Margot the fairy

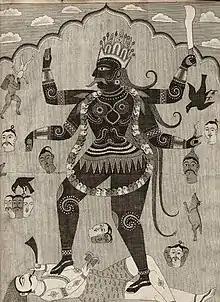
The cult of the fairy Margot in Mayenne has certain similarities with that of the Hindu goddess Kali.

In Thorigné-en-Charnie, in the Mayenne region, a much-visited cave is known as the Margot cave. It is said to have housed a fairy sovereign. Its local myth was first mentioned in 1701, but it is certainly much older. The fairy or witch Margot, who lived in the cave, is said to have made a pact with the devil. He forbade her to enter his cave for a week, promising her a treasure on her return. Too greedy, the fairy returned to her home early and disappeared forever. A study links this legend from Mayenne with the Breton Margot. This fairy was worshipped throughout the local valley until the middle of the 19th century, through the sacrifice of black animals. In the 17th and 18th centuries, many people brought her offerings of black goats, sheep and chickens, while a diviner dispensed his oracles. This sacrifice is said to bring fortune, some sources attest that people have actually found money after an offering to the fairy Margot.